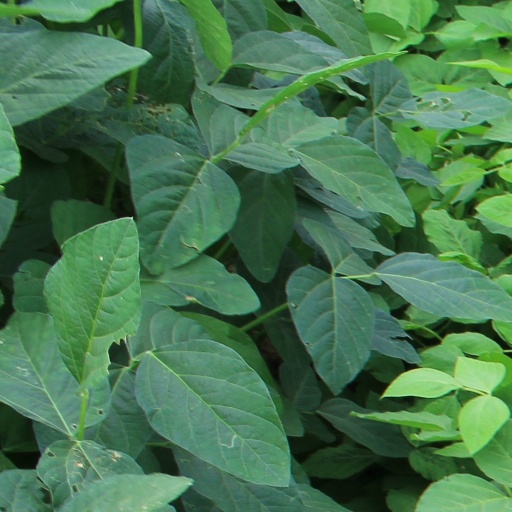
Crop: soybean